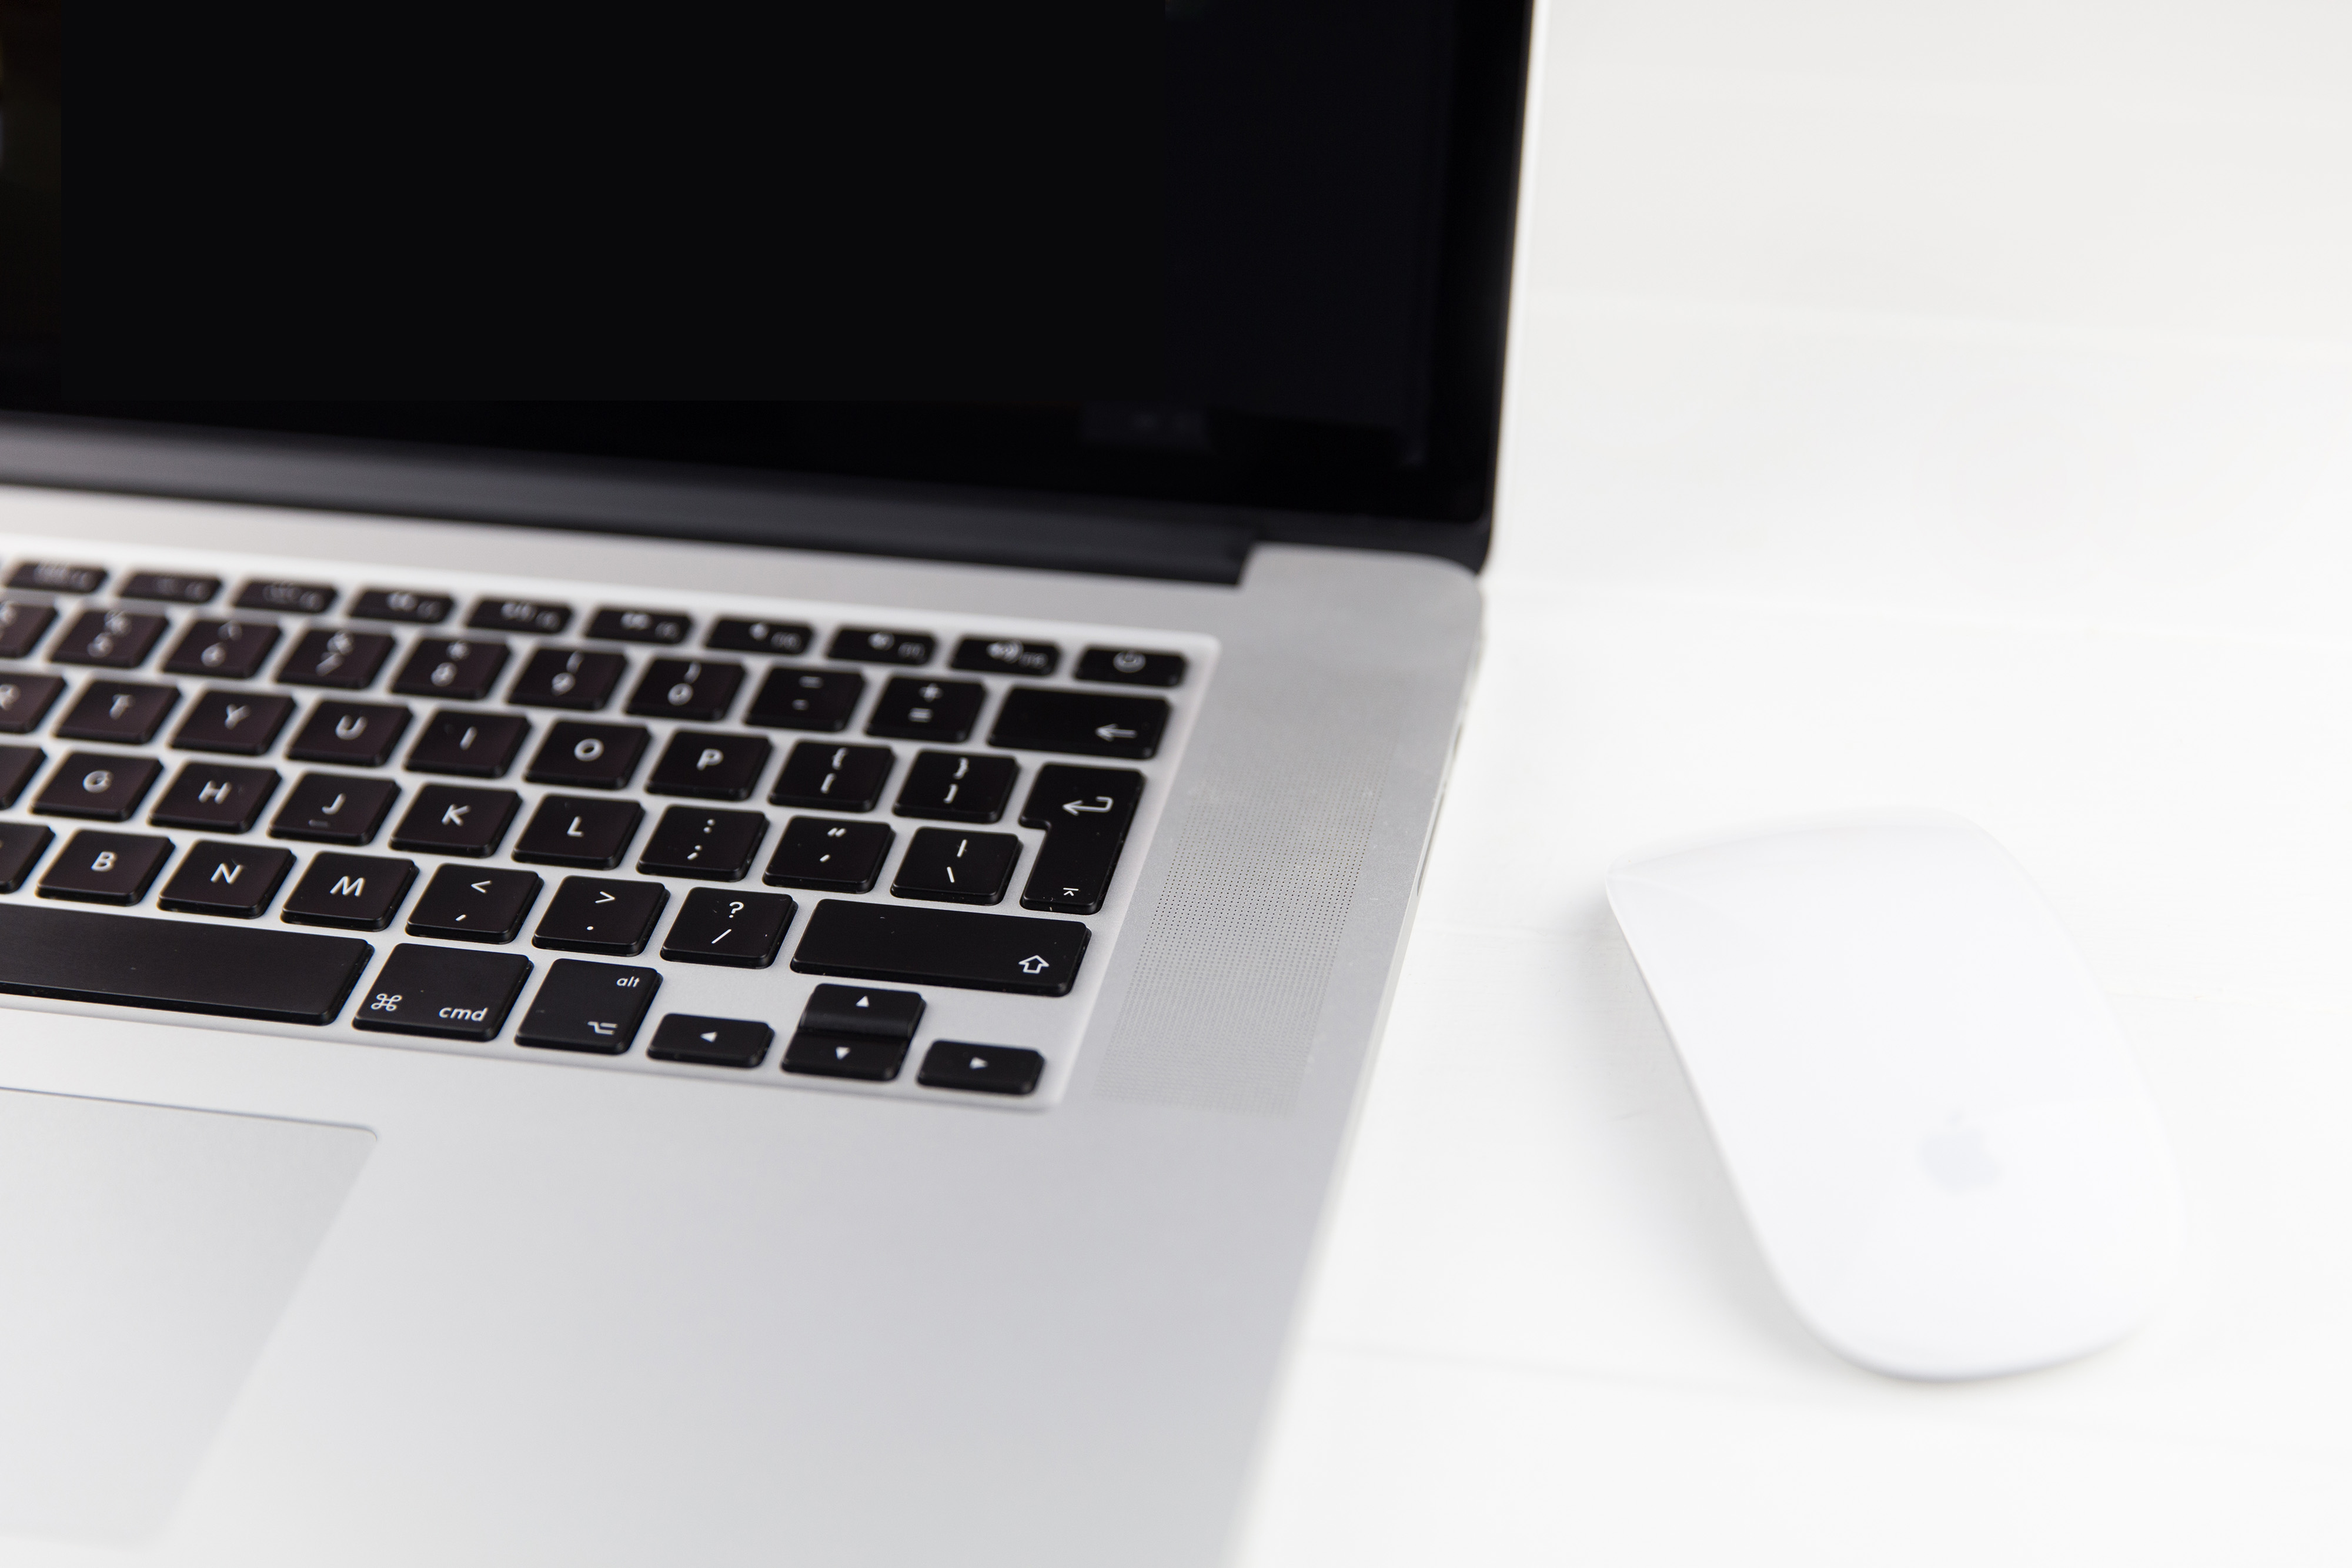
white, computer keyboard, laptop, space bar, product, electronic device, technology, netbook, gadget, input device, touchpad, personal computer, font, computer, computer component, peripheral, desk, computer accessory, output device, display device